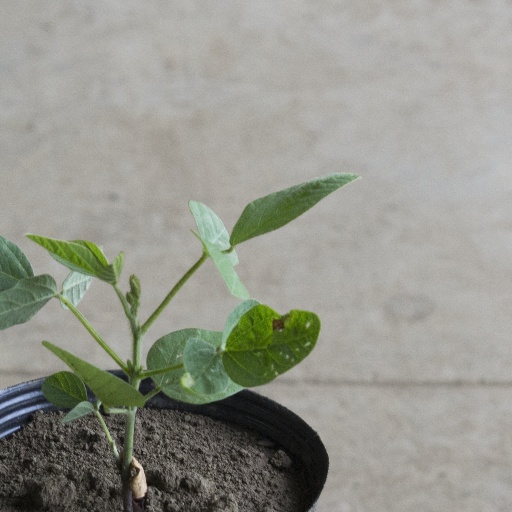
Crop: soybean